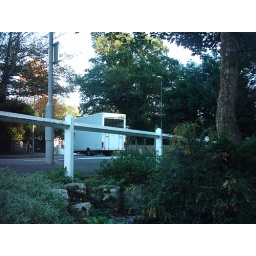
white van taken near Coy Pond